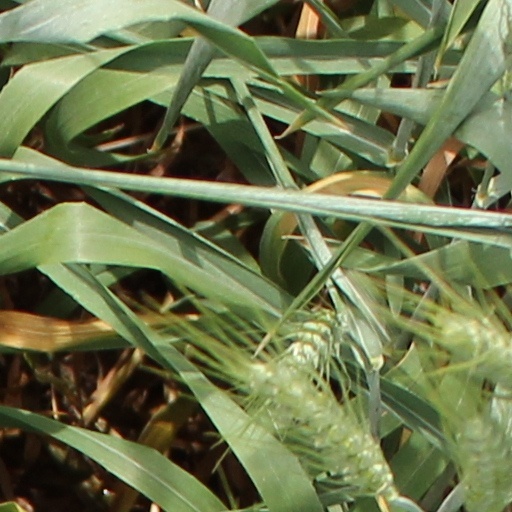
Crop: wheat